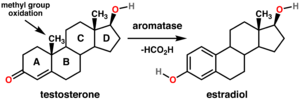
L’aromatase est une glycoprotéine ayant fonction d'enzyme et il s'agit plus exactement d'un « complexe enzymatique » microsomial associant le cytochrome P450 aromatase et d'une réductase ubiquitaire. Ce complexe enzymatique est responsable de la biosynthèse des œstrogènes hormones fondamentales pour la physiologie du développement et de la reproduction, mais semble aussi en cause dans la genèse de certains cancers dits estrogéno-dépendants.